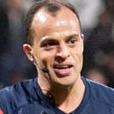
Age: 41